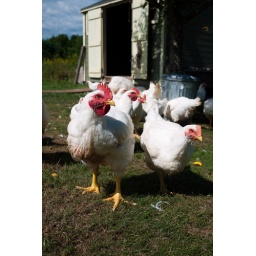
The chickens on Meg's farm were intimidating with their strong legs, running all over the place.